Maria Svolou

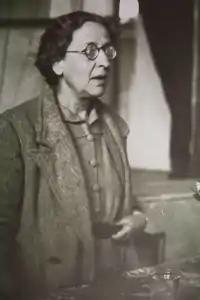
Svolou speaking to guerrillas during World War II

Maria Svolou (Desypri (Δεσύπρη); 1892 – 3 June 1976) was a Greek feminist and socialist leader.